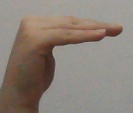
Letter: haa